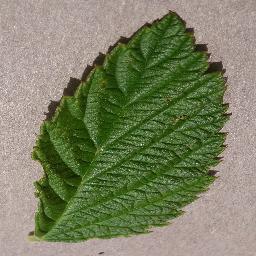
Label: Raspberry___healthy